1952 Republican National Convention

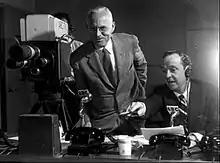
Quincy Howe and John Daly conducting ABC's convention coverage in 1952

Senator Richard M. Nixon's speech at a state Republican Party fundraiser in New York City on May 8, 1952, impressed Governor Thomas E. Dewey, who was an Eisenhower supporter and had formed a pro-Eisenhower delegation from New York to attend the national convention. In a private meeting after the speech, Dewey suggested to Nixon that he would make a suitable vice presidential candidate on the ticket with Eisenhower.